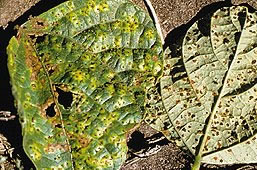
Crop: unknown
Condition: bean_bean_rust